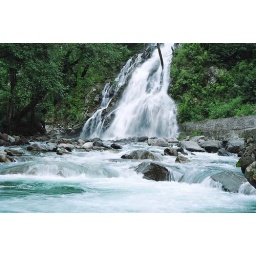
Emerald green river in the Himalayas